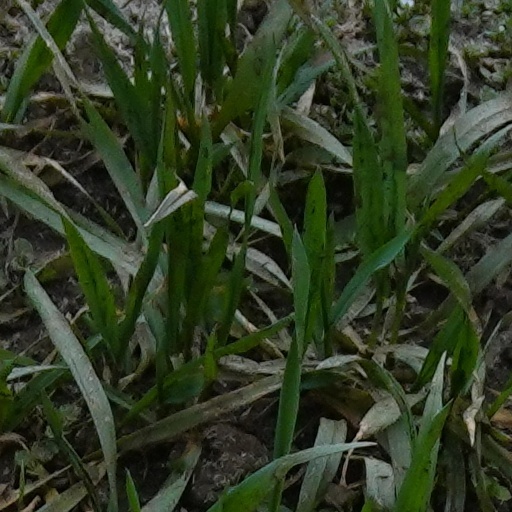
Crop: wheat